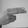
ASL letter: H